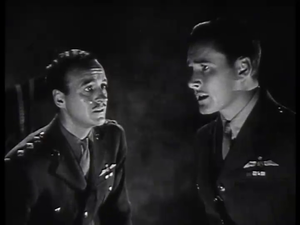
La Patrouille de l'aube est un film américain réalisé par Edmund Goulding, sorti en 1938.